Daryl Jones (baseball)

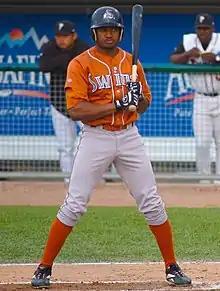
Jones with the Swing of the Quad Cities in 2007

Daryl Jones (born June 25, 1987) is an American former professional baseball outfielder.